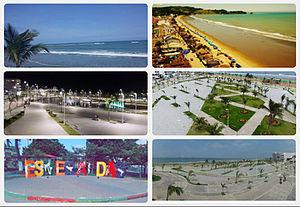
Esmeraldas est une ville de l'Équateur et la capitale de la province d'Esmeraldas. Elle compte environ 95 000 habitants et constitue l'un des principaux ports à l'exportation du pays du fait de son activité de raffinerie.